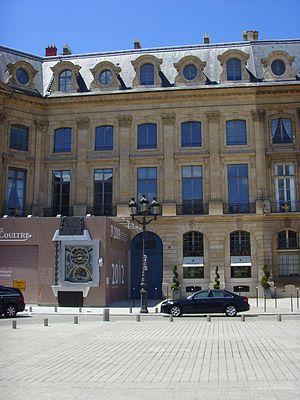
Façade de l'hôtel de Villemaré donnant sur la place Vendôme.
L'hôtel de Villemaré est un hôtel particulier situé à Paris, au numéro 9 de la place Vendôme. Sa façade fut érigée par l'architecte Jules Hardouin-Mansart à partir de 1699, lors de la construction de la place Vendôme, dont il est l'auteur. L'hôtel est quant à lui l’œuvre de l'architecte Jean-Baptiste Bullet de Chamblain et fut construit entre 1708 et 1716. Il tire son nom de Jean Bonaventure Le Lay de Villemaré, fermier-général du roi, qui commanda sa construction. Il fut la propriété de l’État de 1794 à 1898, date à laquelle il a été revendu. Il a notamment accueilli le gouvernement militaire de la ville de Paris. Sa façade a été classée monument historique en 1862.